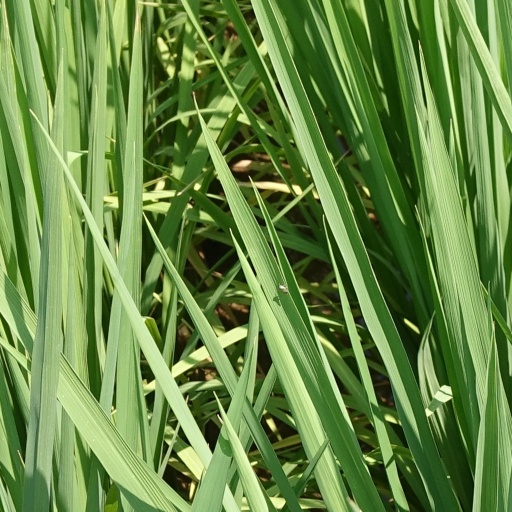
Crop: rice